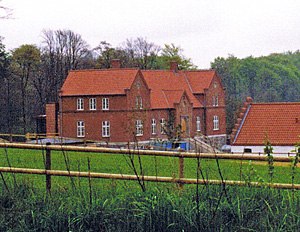
Theodor Sørensen (arkitekt) / Værker
Ormstrup
Ormstrup Hovedgård Sahl Sogn, Houlbjerg Herred, Viborg Amt. Denmark
Severin Theodor Emilius Sørensen var en dansk arkitekt, der bl.a. har tegnet Skt. Johannes Kirke. Han var far til Thorvald Sørensen, der ligeledes blev arkitekt.